Fox Chase, Philadelphia

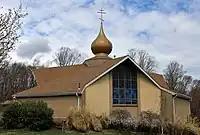
St. Stephen Orthodox Cathedral, Verree Road

Public transportation is provided by several SEPTA bus routes and the Fox Chase Line regional rail service which terminates near Rhawn Street and Oxford Avenue.